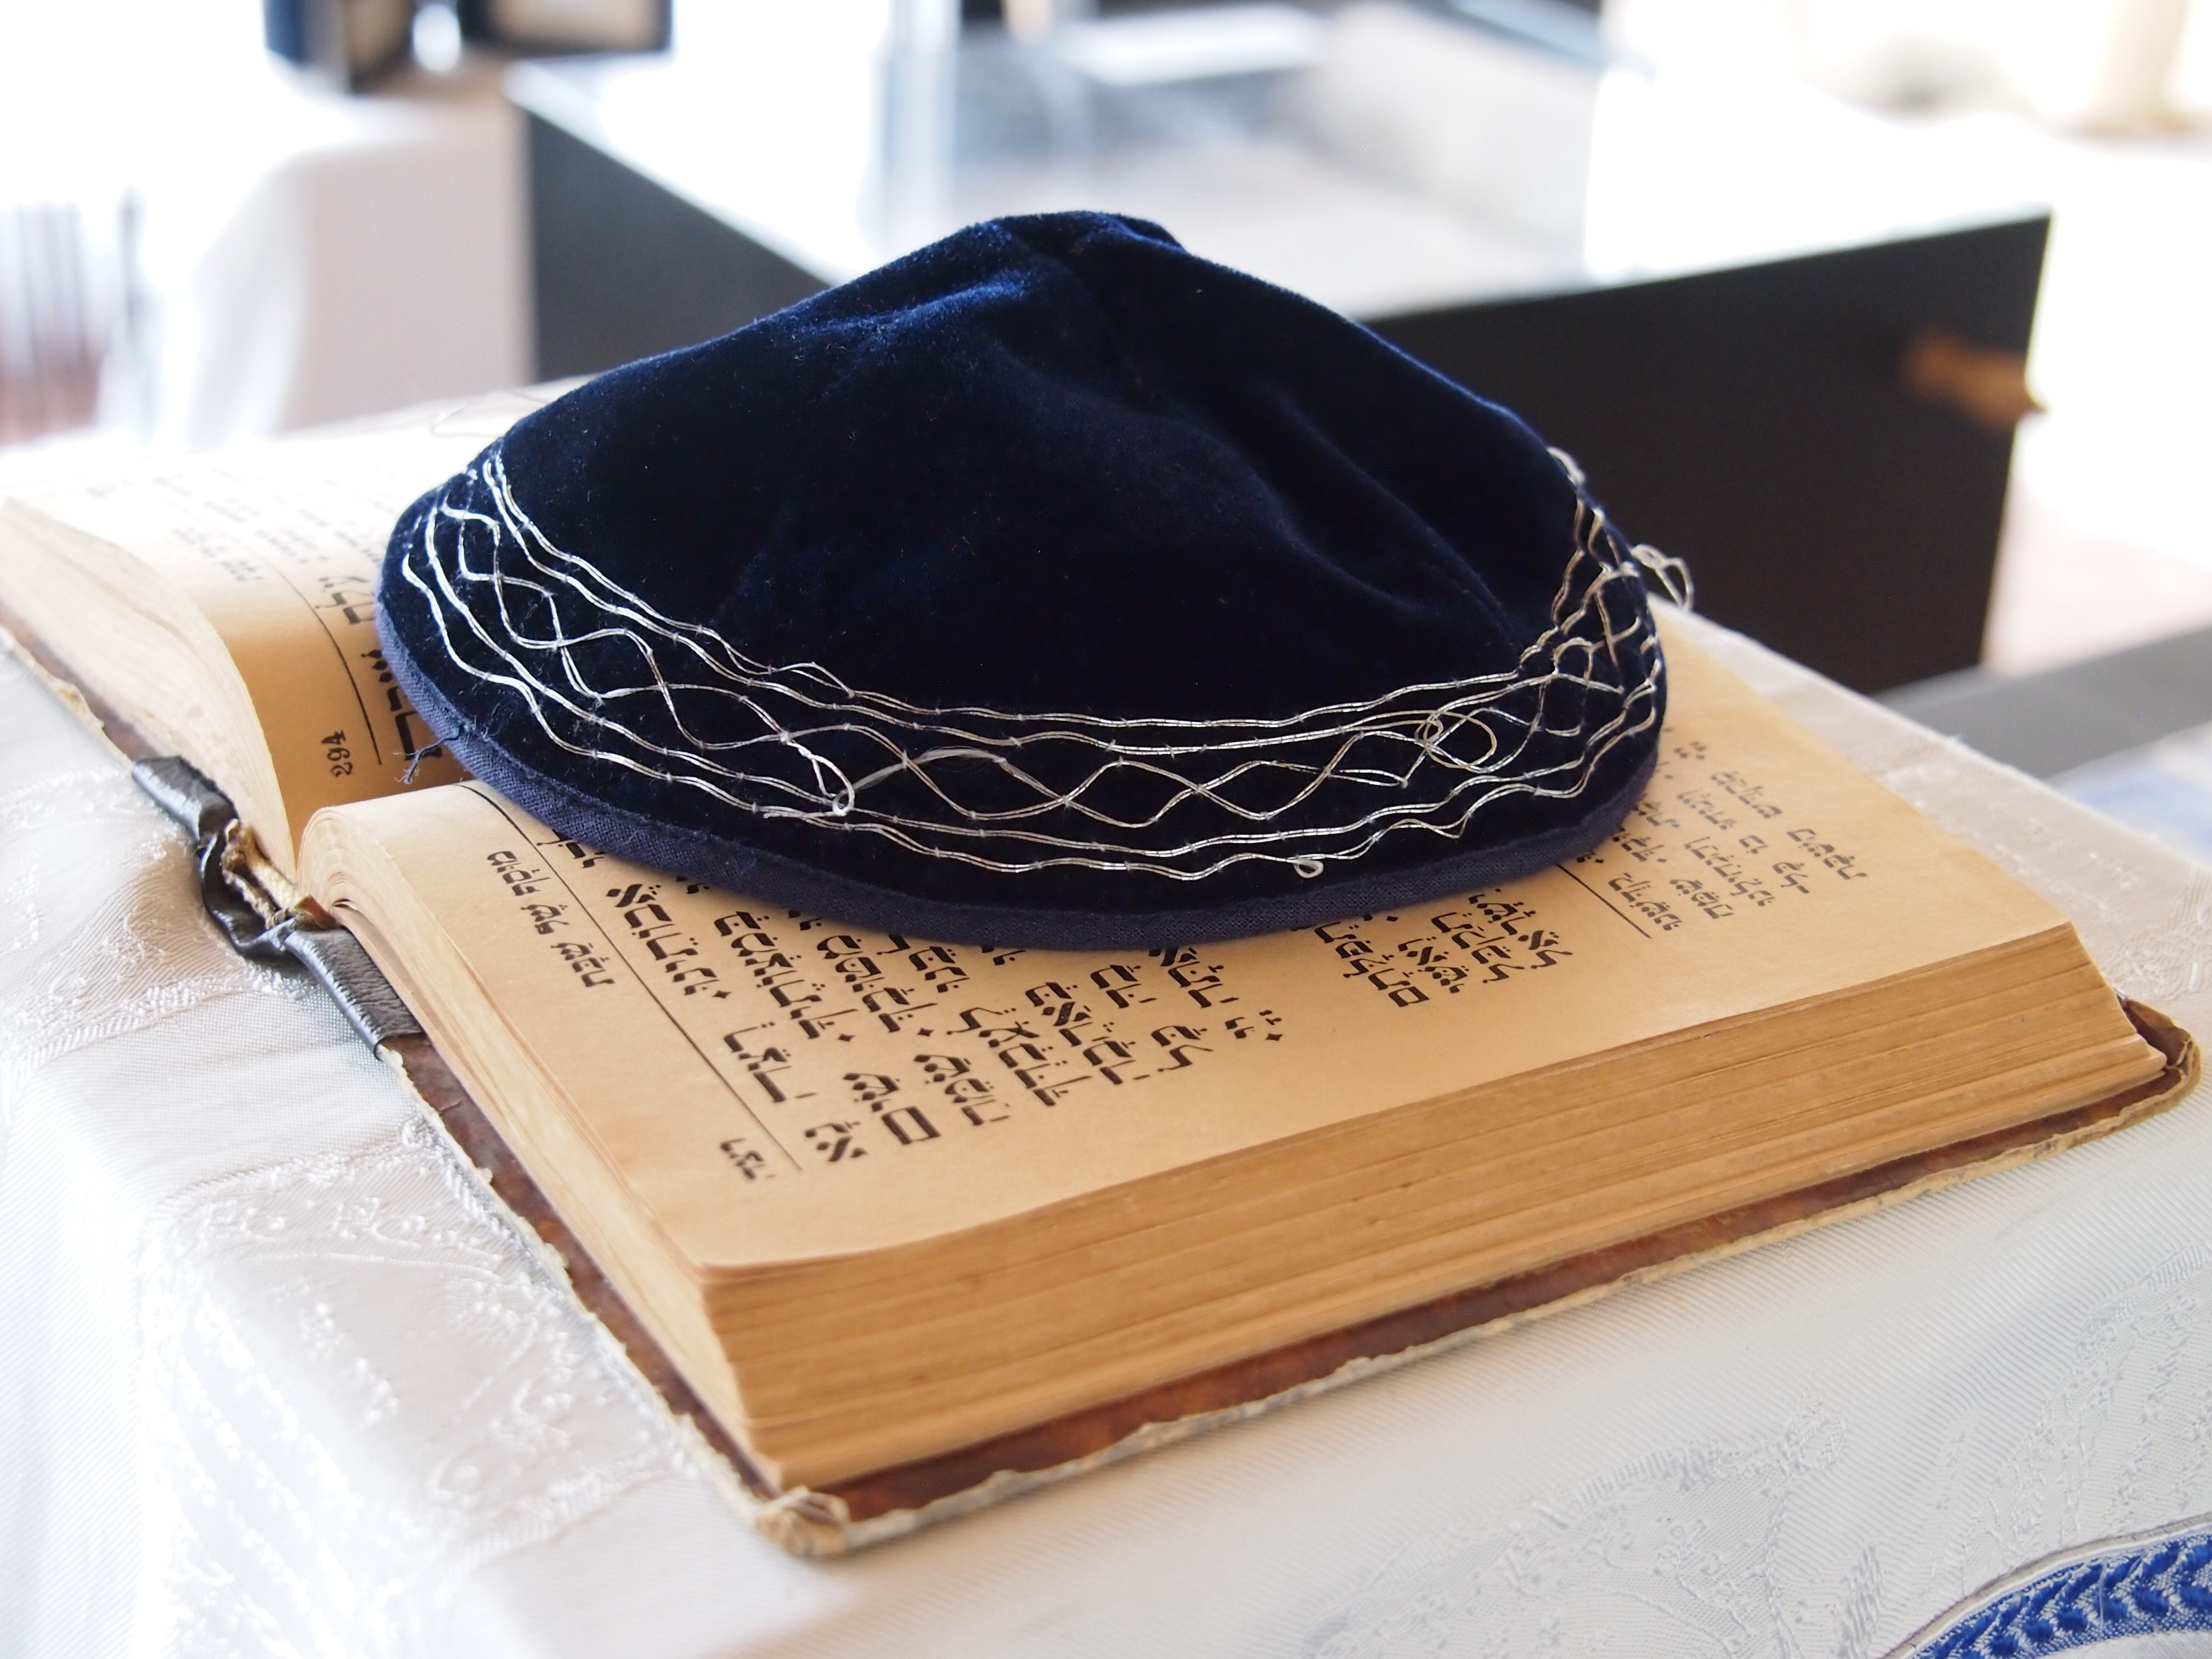
pattern, clothing, handbag, brand, textile, judaism, world religion, kipa, jewish bible, fashion accessory